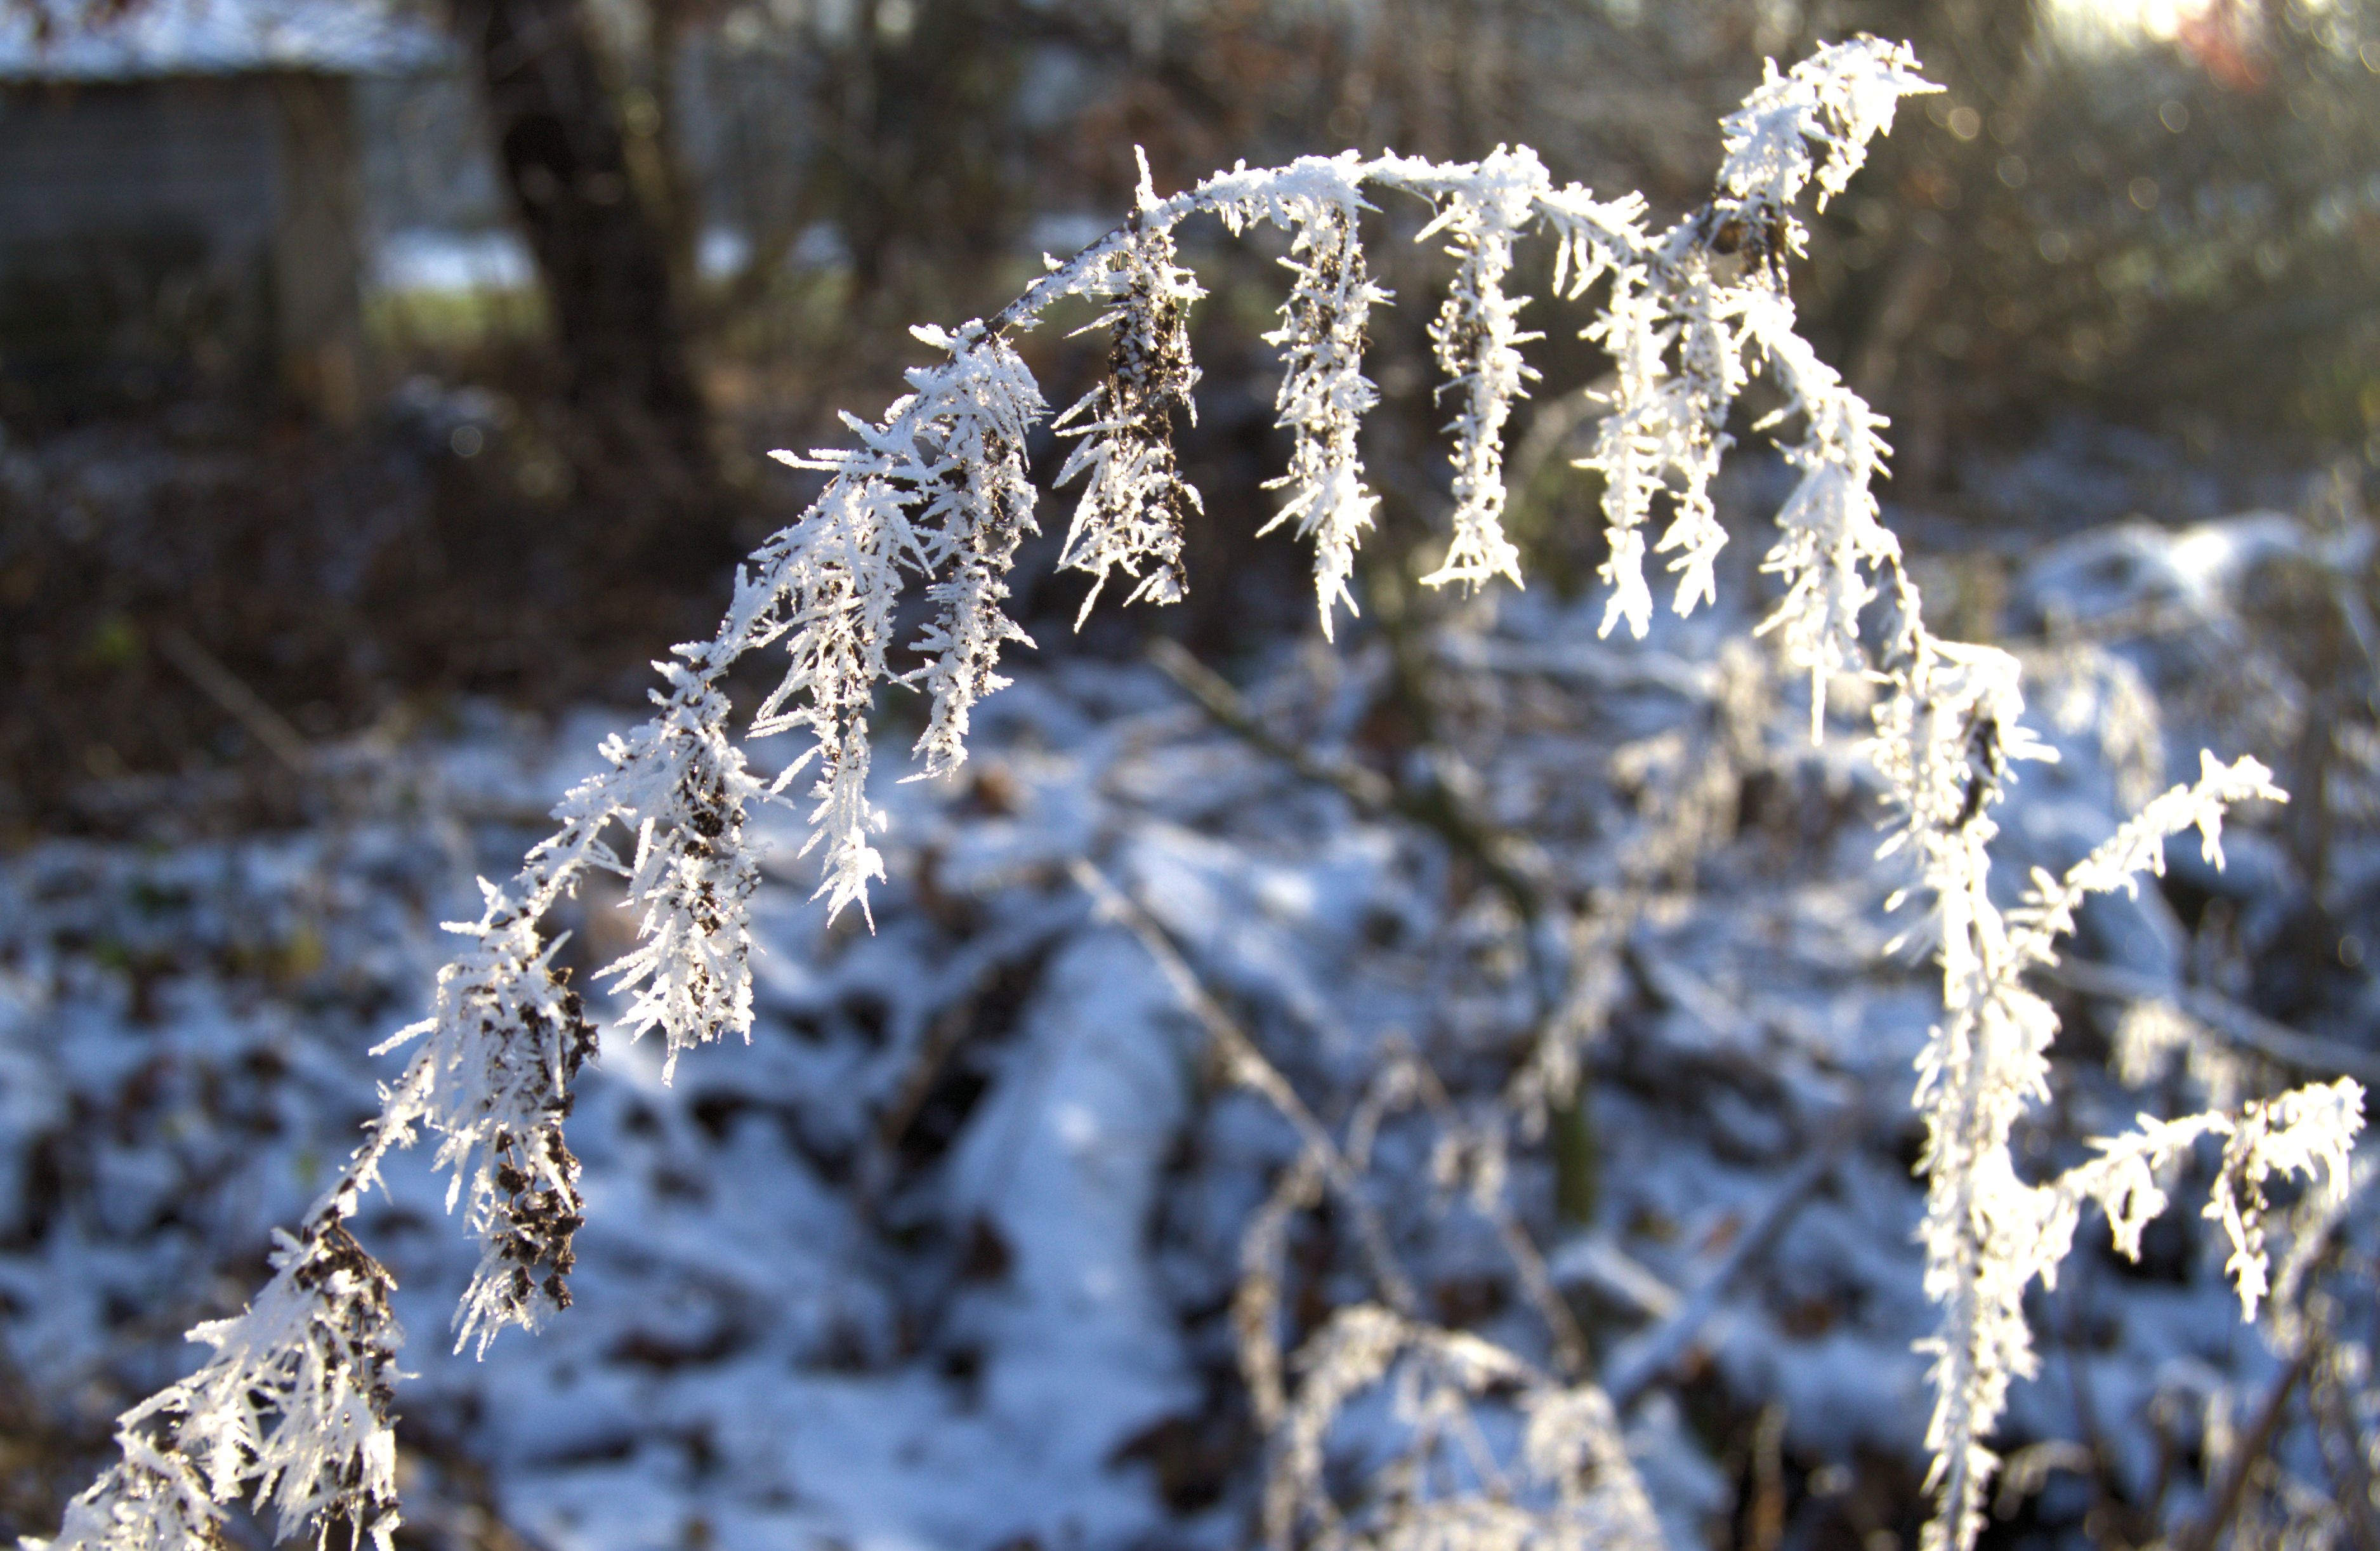
tree, water, nature, branch, snow, cold, winter, plant, leaf, flower, frost, ice, spring, flora, season, twig, iced, icicle, wintry, freezing, macro photography